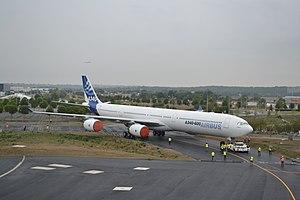
Transfert sur le Tarmac Nord du musée Aeroscopia de l'Airbus A340-600 MSN360 F-WWCA le 27 août 2019
Aeroscopia est un musée aéronautique français implanté à Blagnac, près du site AéroConstellation, et accueille notamment deux exemplaires du Concorde, dont l'ouverture a eu lieu le 14 janvier 2015.